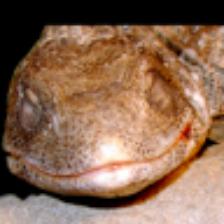
Label: NonHuman